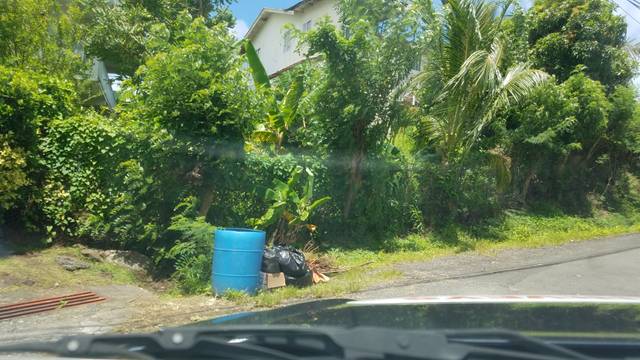
Region: Saint Lucia
Coordinates: 14.013, -61.006